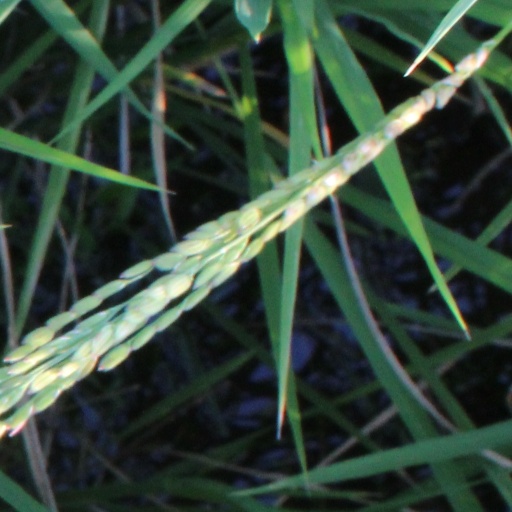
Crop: rice